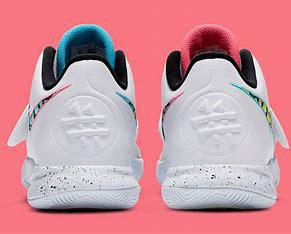
Brand: Nike
Model: Kyrie Flytrap 3